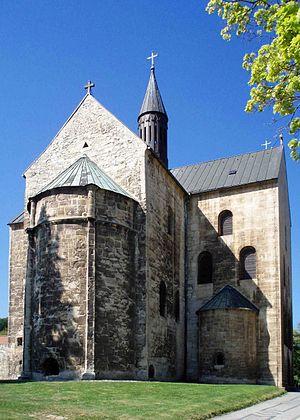
Otton Iᵉʳ du Saint-Empire, surnommé en allemand Otto der Große, est l'un des plus célèbres souverains allemands du Moyen Âge, fondateur du Saint-Empire romain germanique. Il est né le 23 novembre 912 à Wallhausen en Saxe et est mort au palais familial de Memleben en Thuringe le 7 mai 973.